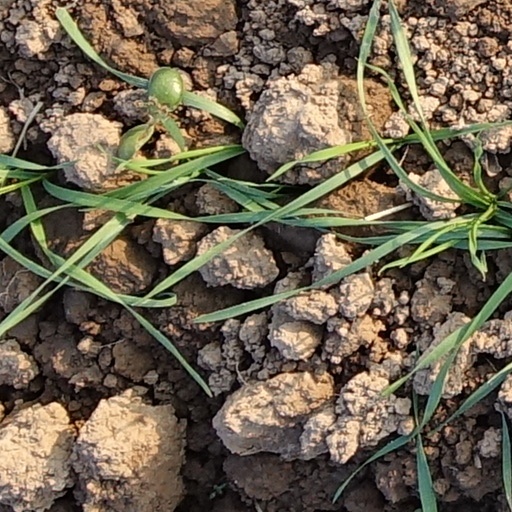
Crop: wheat